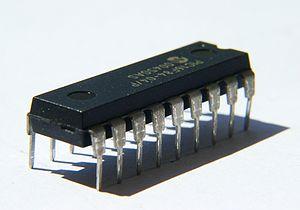
La microélectronique est une spécialité du domaine de l'électronique qui s'intéresse à l'étude et à la fabrication de composants électroniques à l'échelle micrométrique.